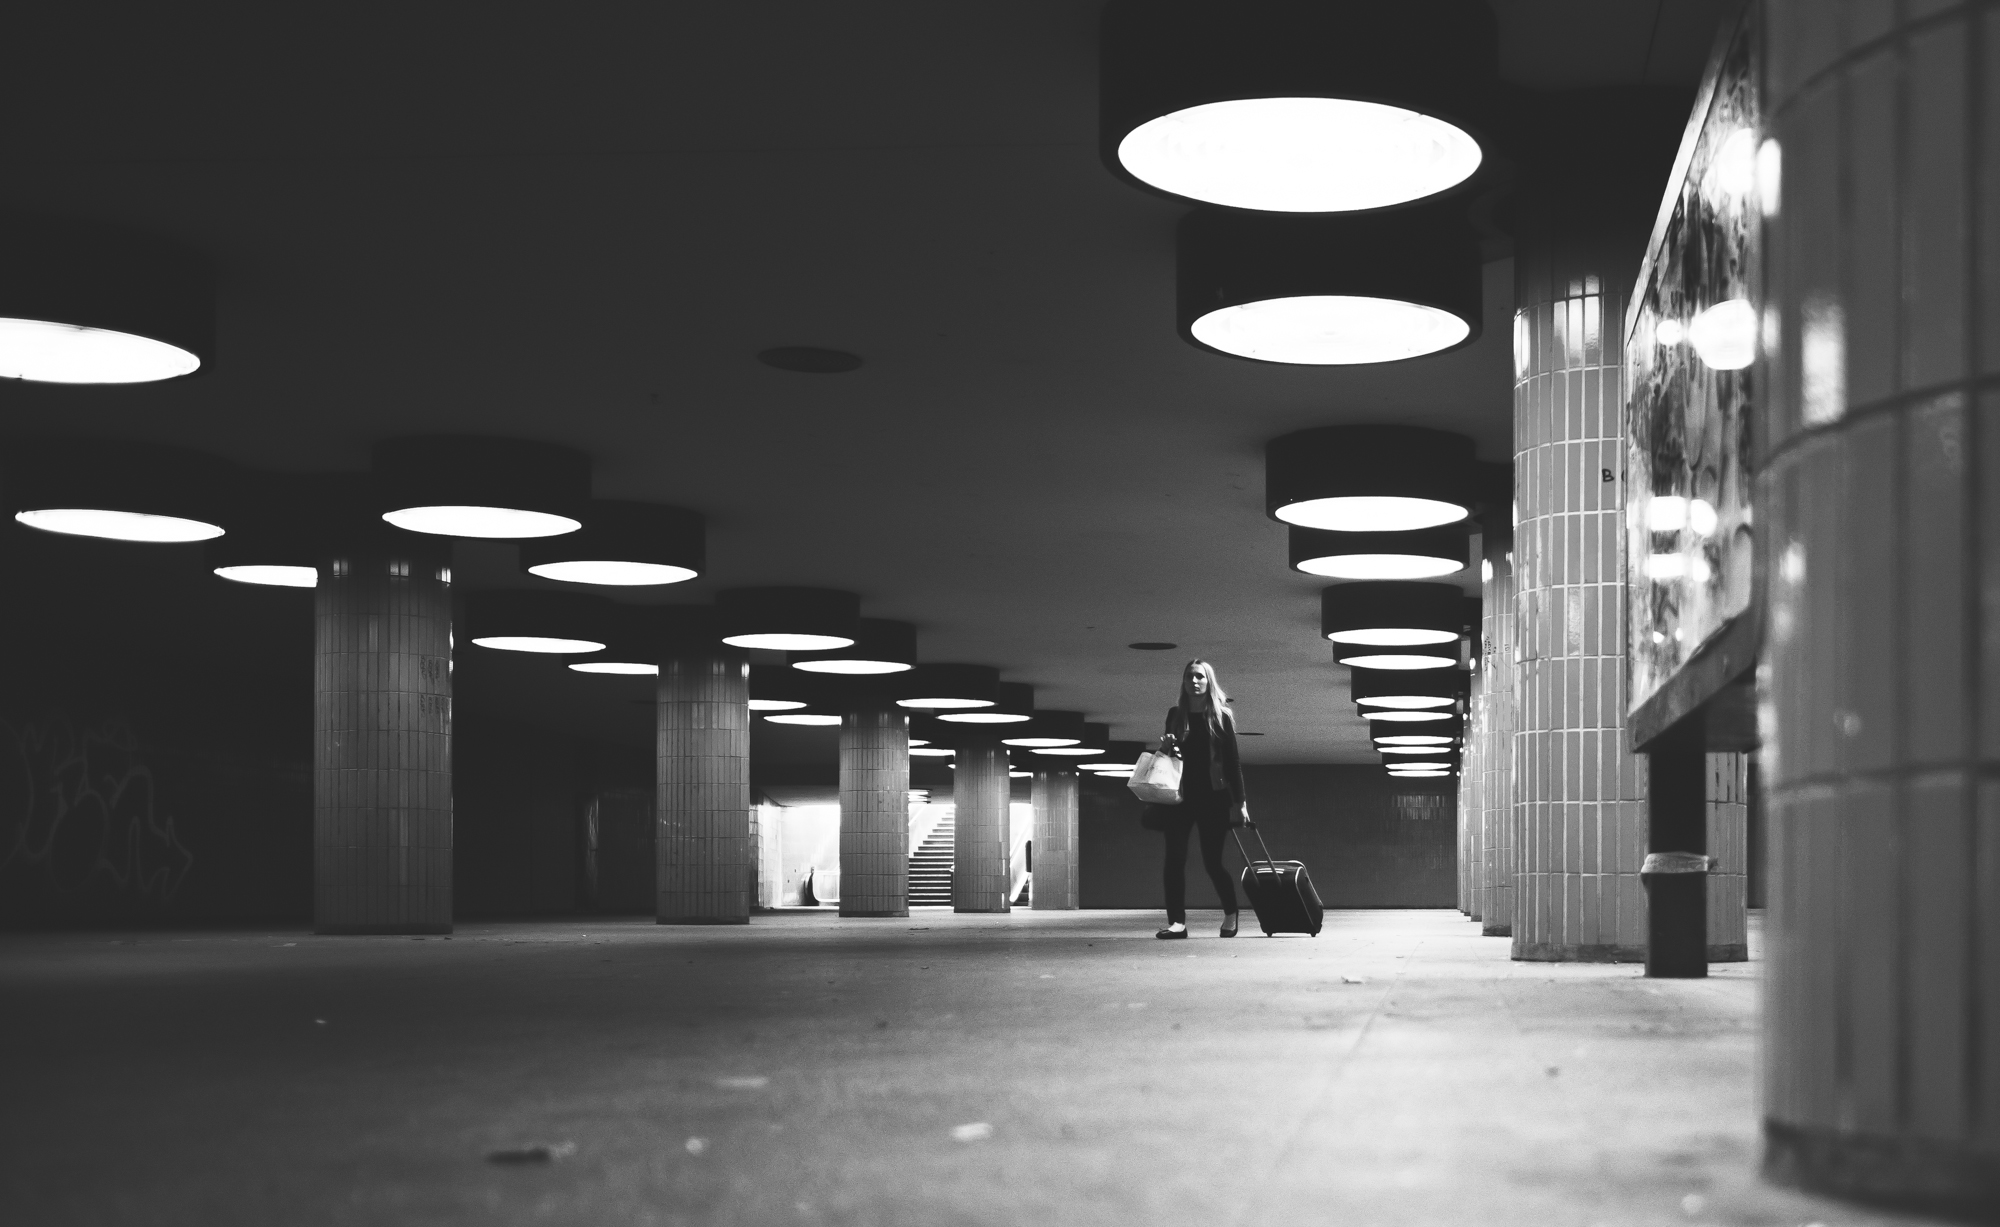
pedestrian, light, black and white, white, street, night, tunnel, darkness, street light, nikon, black, monochrome, lighting, design, light fixture, nikkor, shape, nikond800, nikkor28mmf18g, berlinicc, monochrome photography, film noir